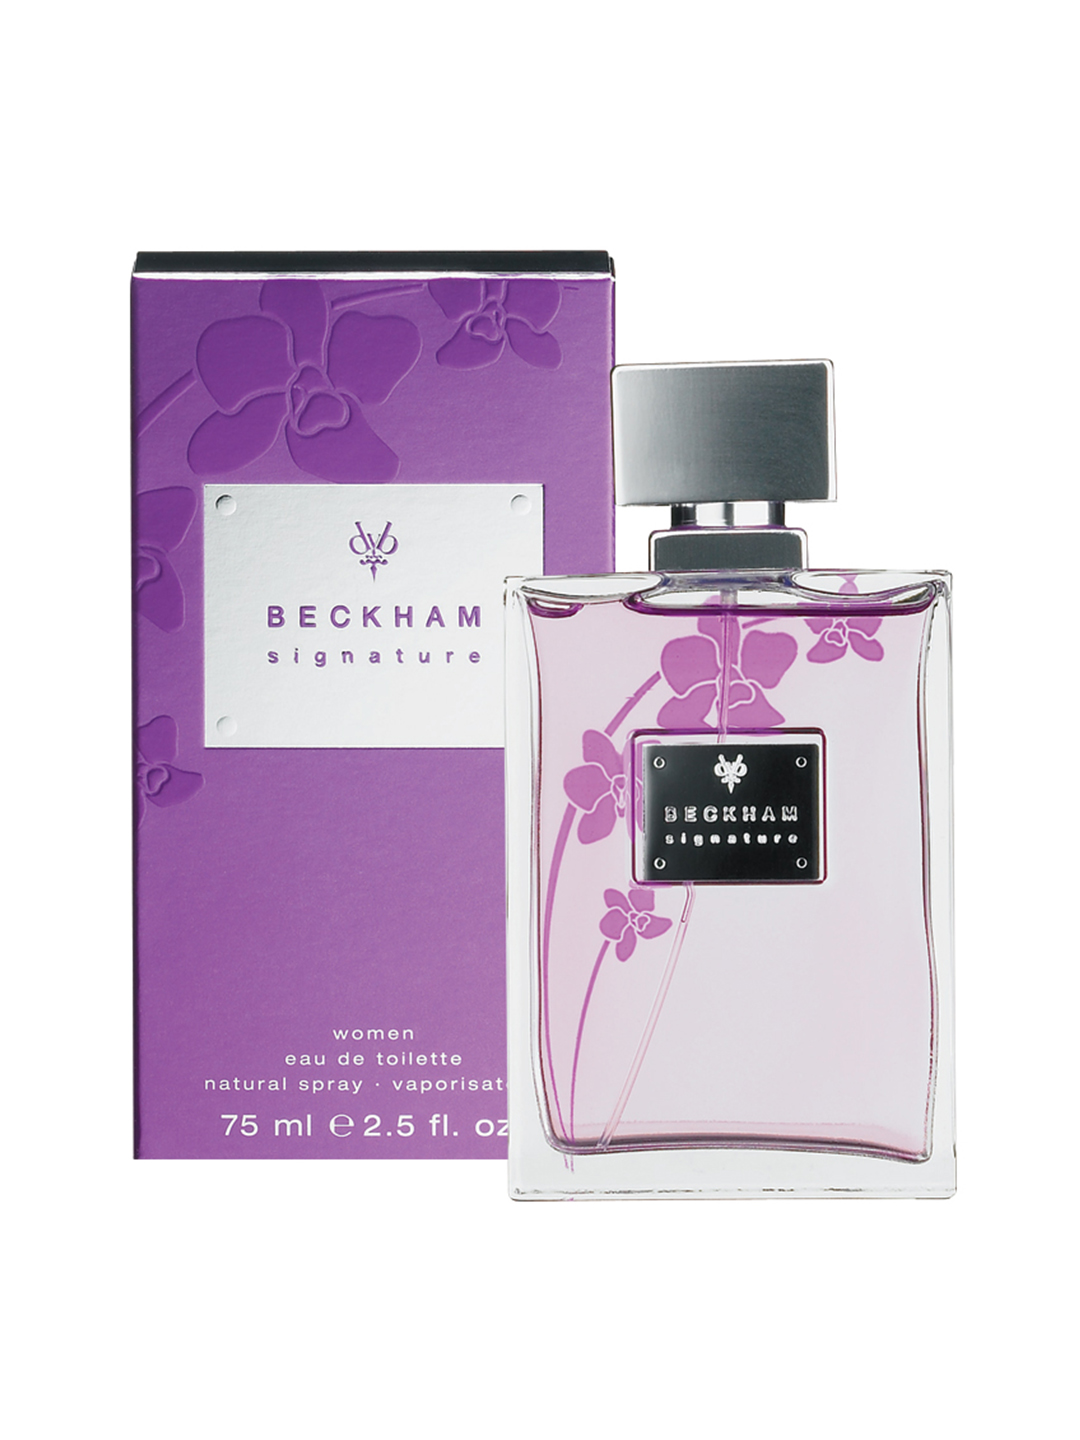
David Beckham Women Signature Eau De Toilette 75 ml
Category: Personal Care / Fragrance / Perfume and Body Mist
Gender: Women
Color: Purple
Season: Spring 2017
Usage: Casual